London's New Year's Day Parade

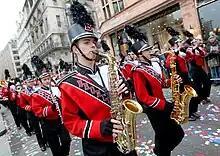
A marching band performing at the event in 2018

The event broadcast is popular in the United States, receiving an estimated 100 million viewers, and each parade features marching bands from multiple US universities.